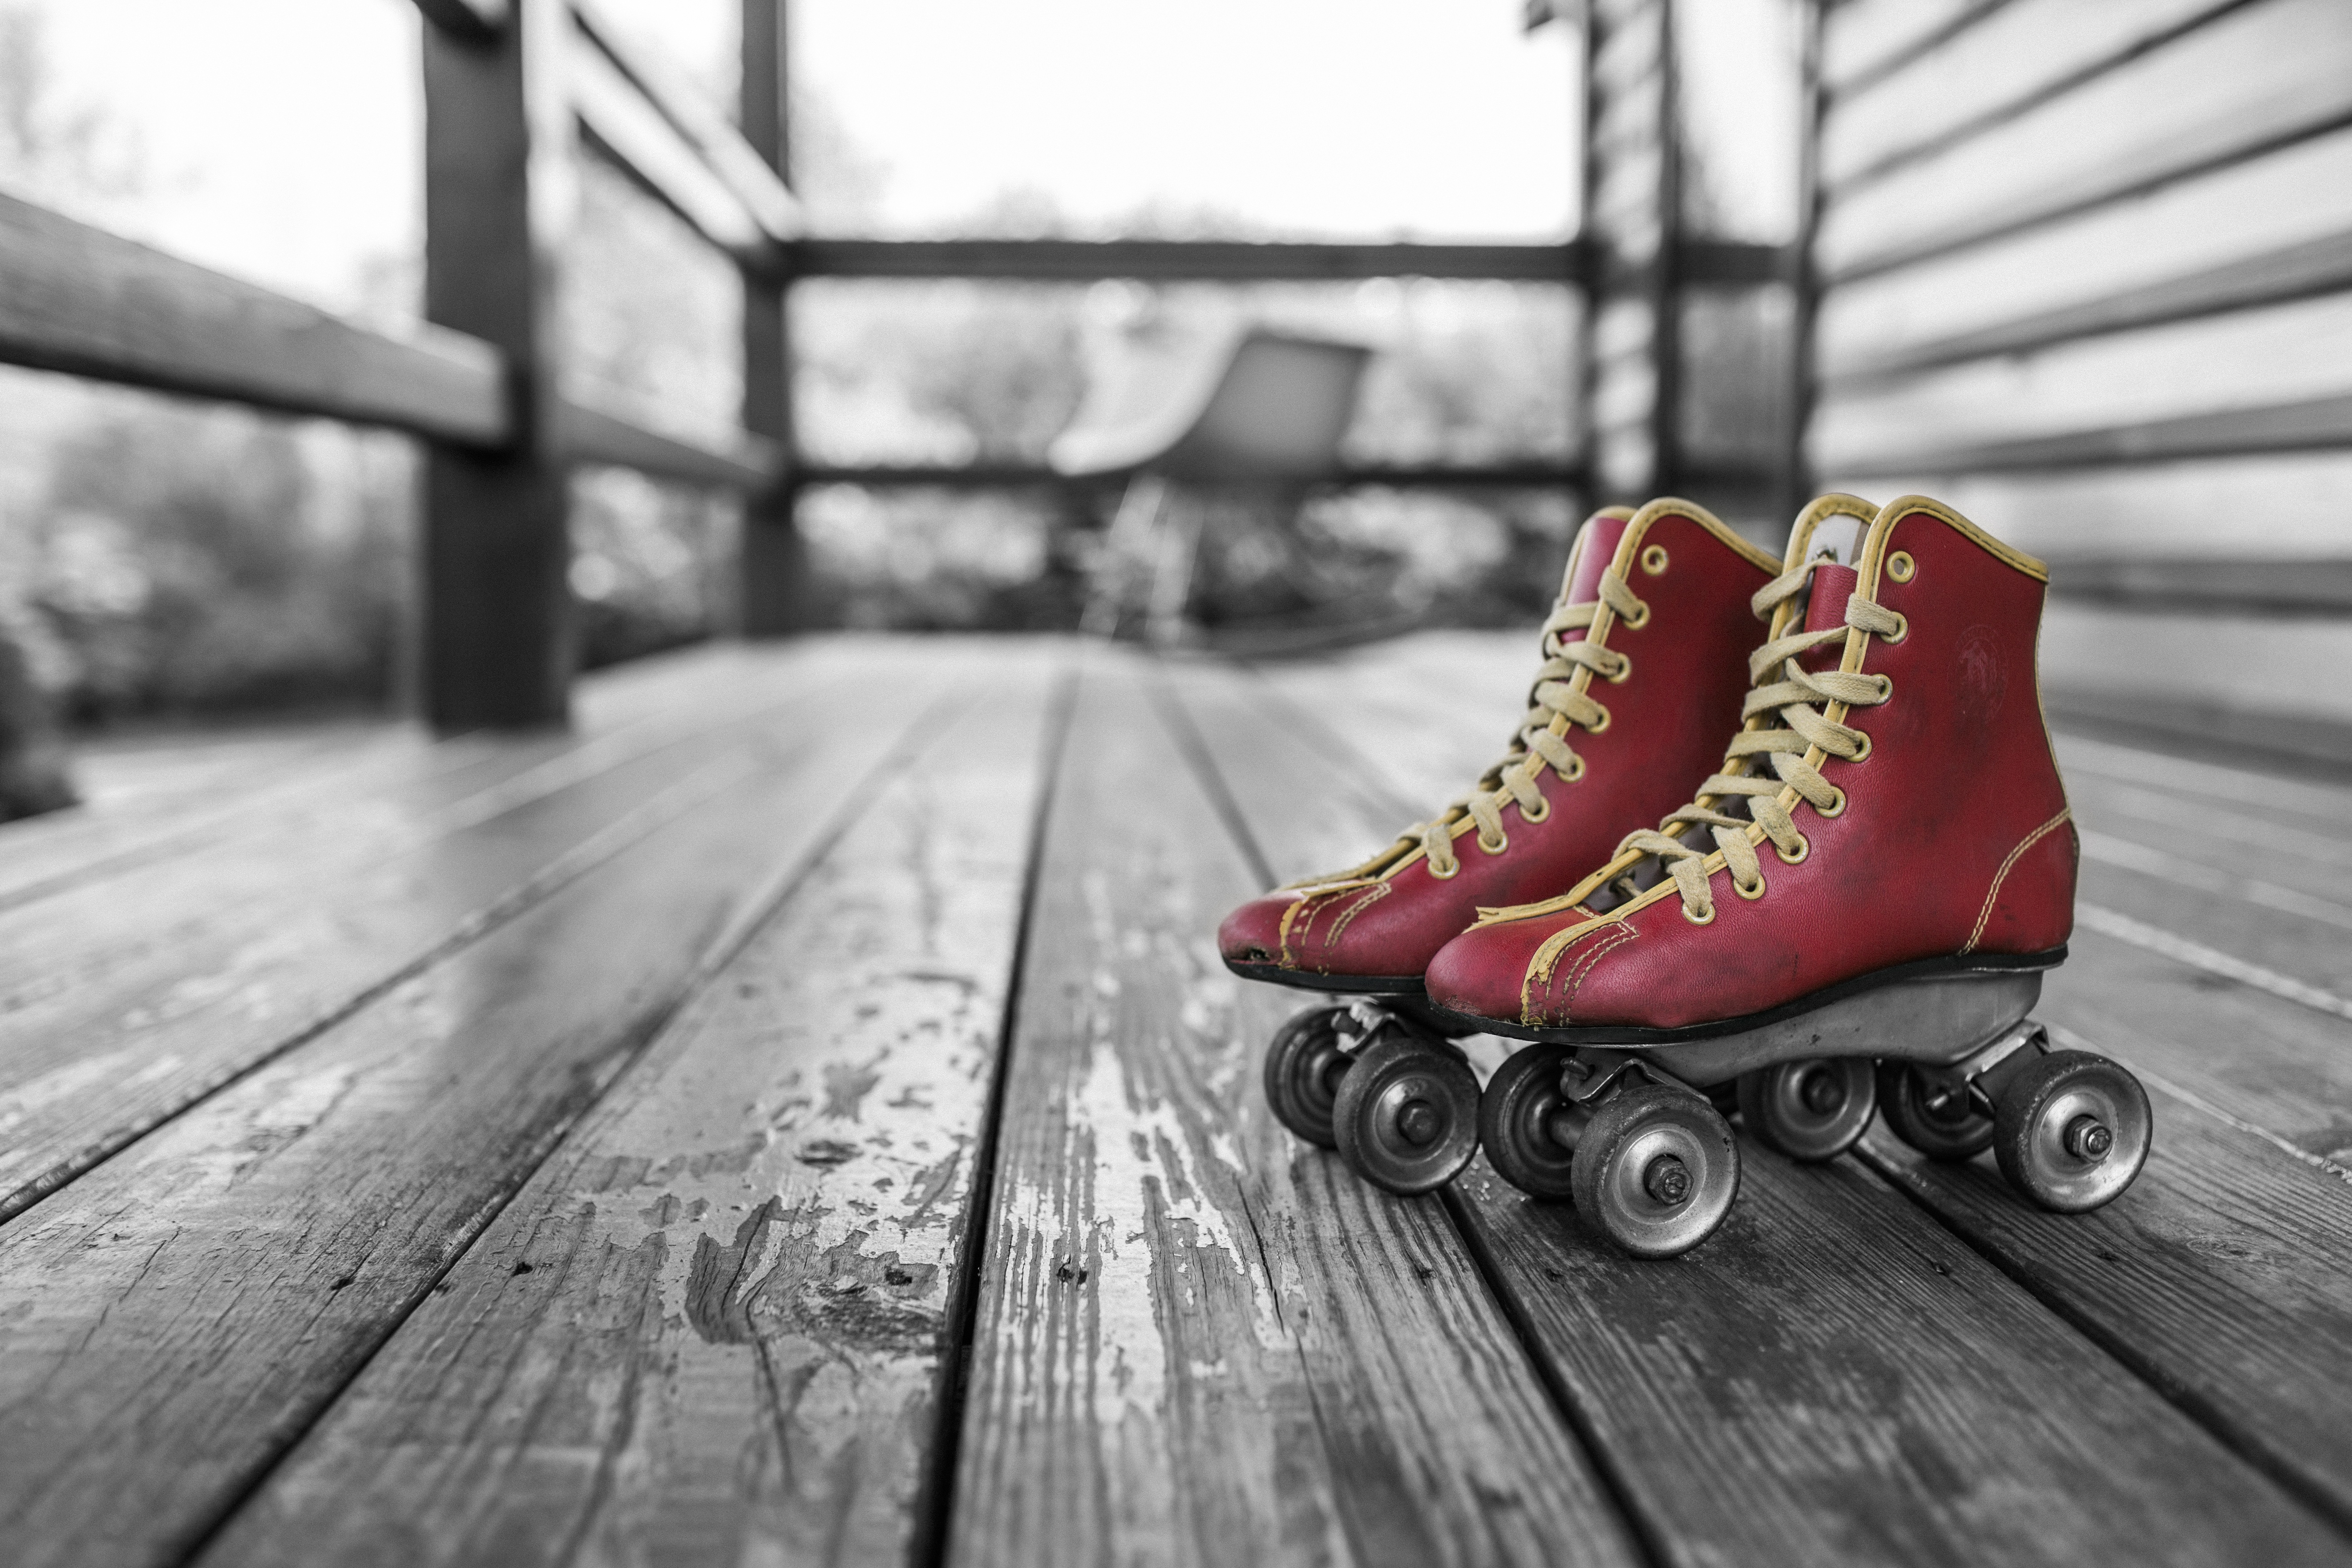
shoe, black and white, deck, wood, white, leather, photography, vintage, retro, old, porch, spring, red, color, sitting, exercise, black, monochrome, lifestyle, season, fitness, activity, laces, fun, sports, skating, footwear, wheels, photograph, roll, snapshot, rollerblading, skates, rollerblades, roller skates, monochrome photography, rollerskating, roll skates